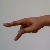
The image shows a hand gesture representing the letter 'P' in Indian Sign Language.